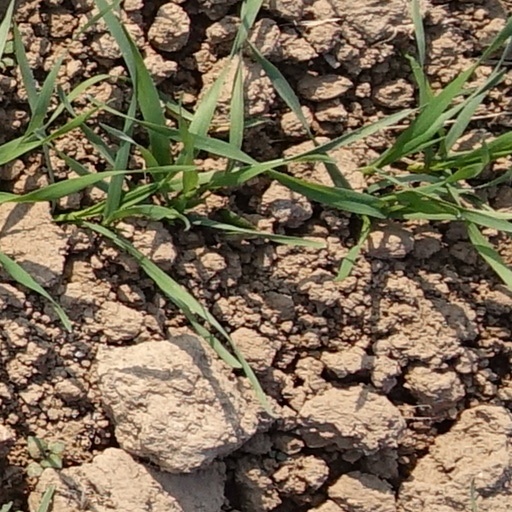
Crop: wheat